Whites Road, Chennai

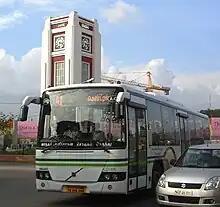
Royapettah Clock Tower

Whites Road in Chennai, Tamil Nadu, India branches off from Anna Salai, Chennai's arterial road near National Insurance Company after Thousand Lights Mosque and reaches up to Royapettah Clock Tower near Wesley Church. Chennai's famous Express Avenue shopping mall is located on this road.